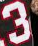
Number: 3